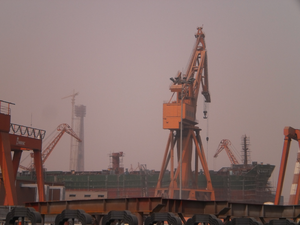
La baie de Bohai, en mandarin simplifié 渤海湾, en mandarin traditionnel 渤海灣, en pinyin Bóhǎi Wān, est une baie située dans le golfe de Bohai en mer Jaune.